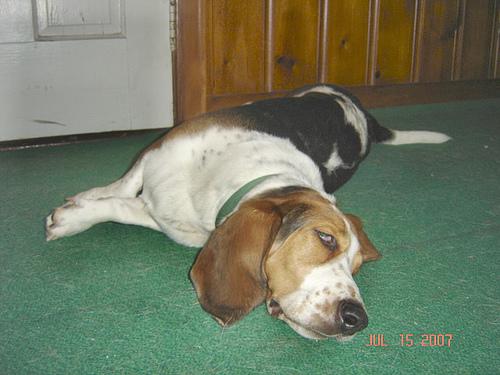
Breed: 241-n000100-basset